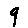
Label: 9